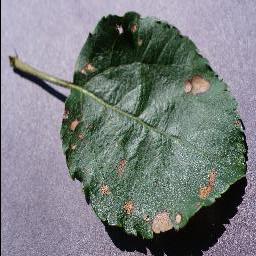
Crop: apple
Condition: black_rot